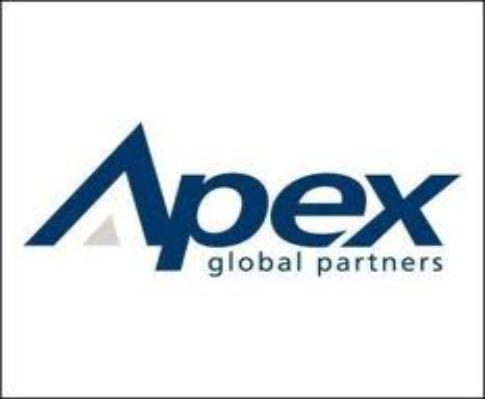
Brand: Apex
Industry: Others